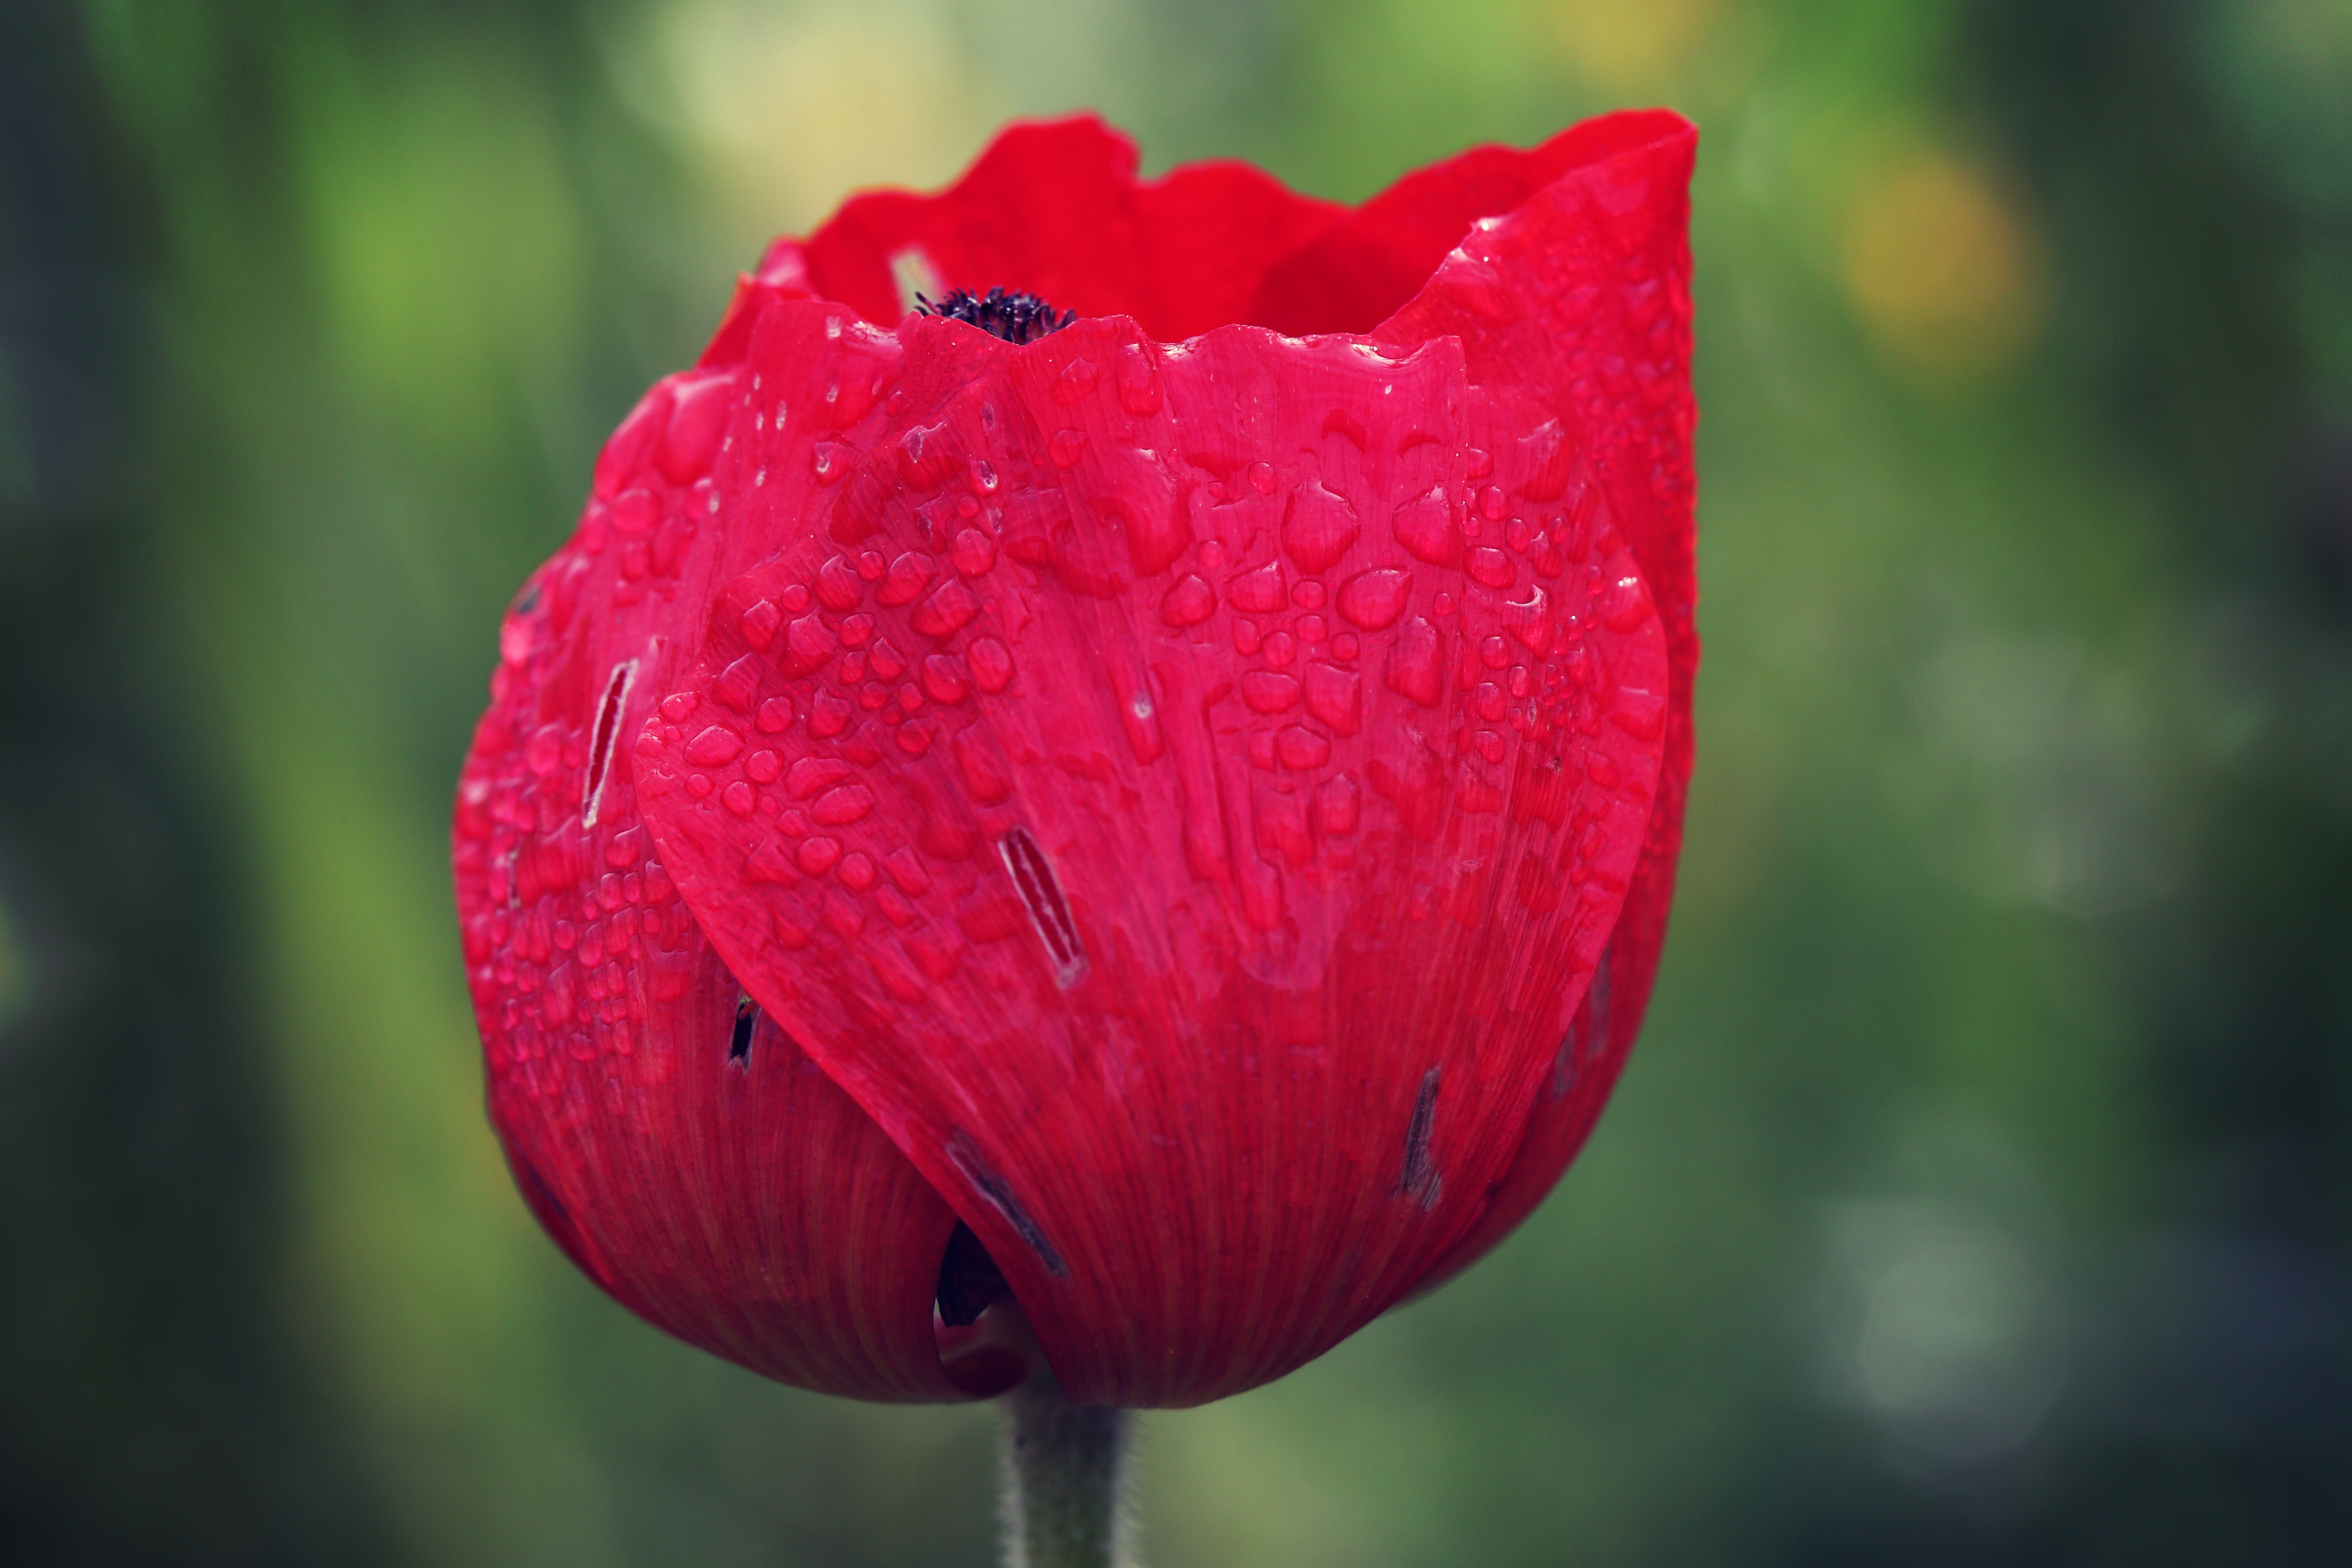
dew, plant, photography, flower, petal, tulip, spring, red, pink, flora, close up, petals, drops, poppy, bud, macro photography, flowering plant, plant stem, land plant, poppy family